Canan Ergüder

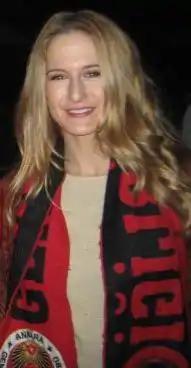
Ergüder in 2011

Ergüder was born on 15 July 1977 in Istanbul, Turkey. Her father, Üstün Ergüder, is a professor in political sciences. Her family is of Bosniak descent. She studied theatre at Franklin & Marshall College and later graduated with a master's degree from the Actors Studio Drama School at the New School. She also briefly took part in a program at the London Academy of Music and Dramatic Art. In 2003, she became a permanent member of Actors Studio, which is founded by Elia Kazan, Cheryl Crawford and Robert Lewis. In 2007, she received the Best Supporting Actress Award at the Hoboken International Film Festival for her role in "Shooting Johnson Roebling" as Nancy.